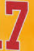
Number: 7